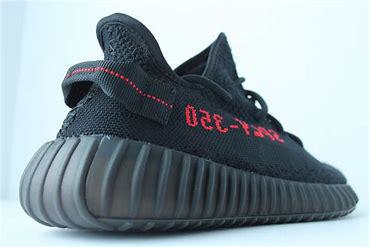
Brand: Adidas
Model: Yeezy Boost 350 V2